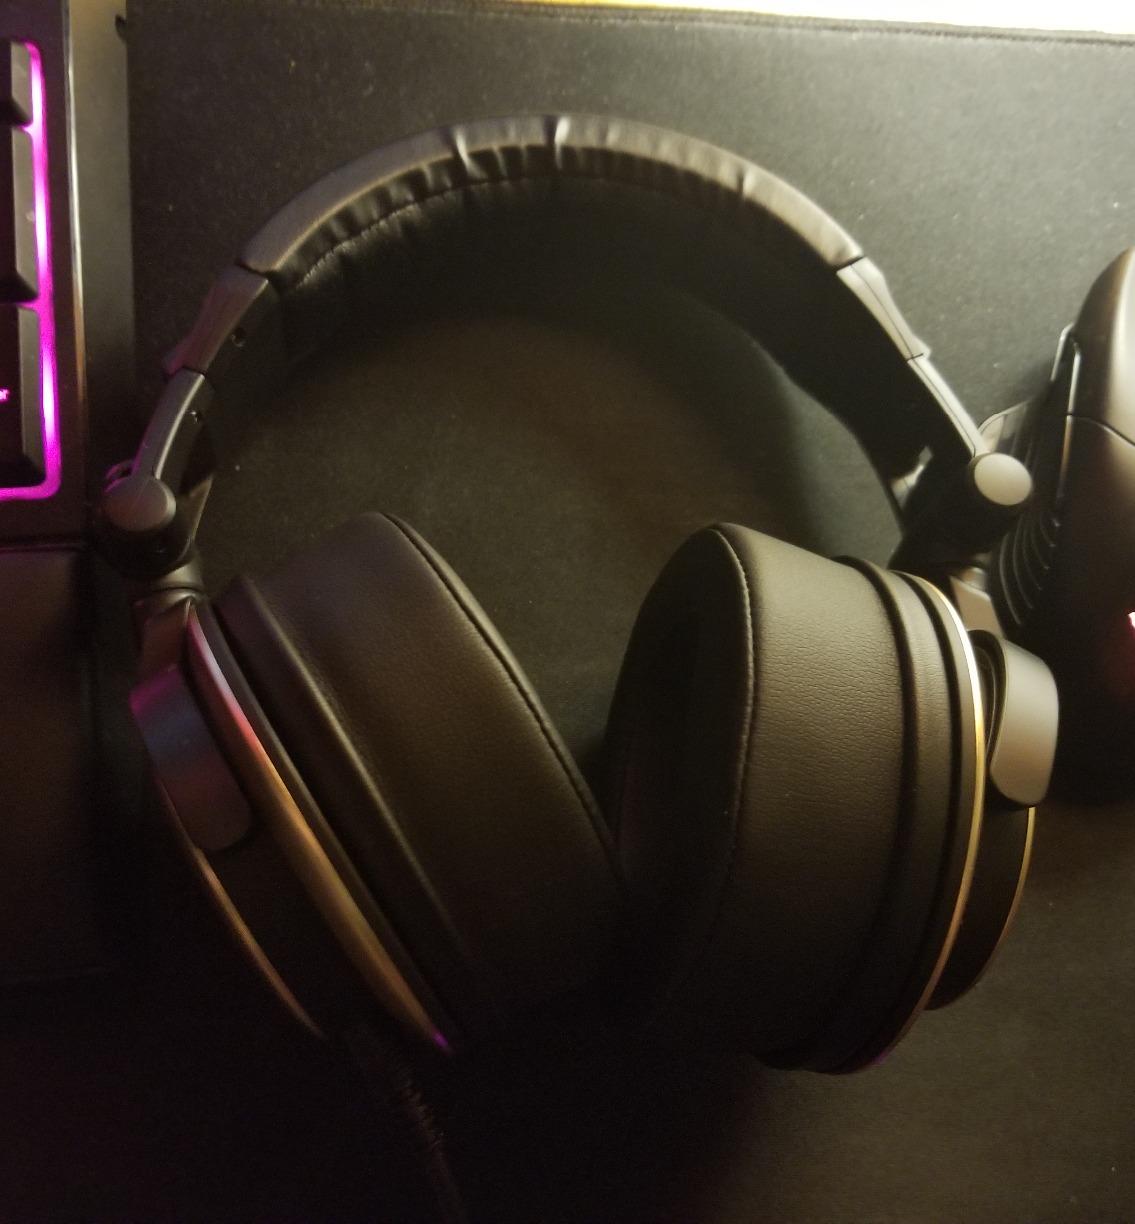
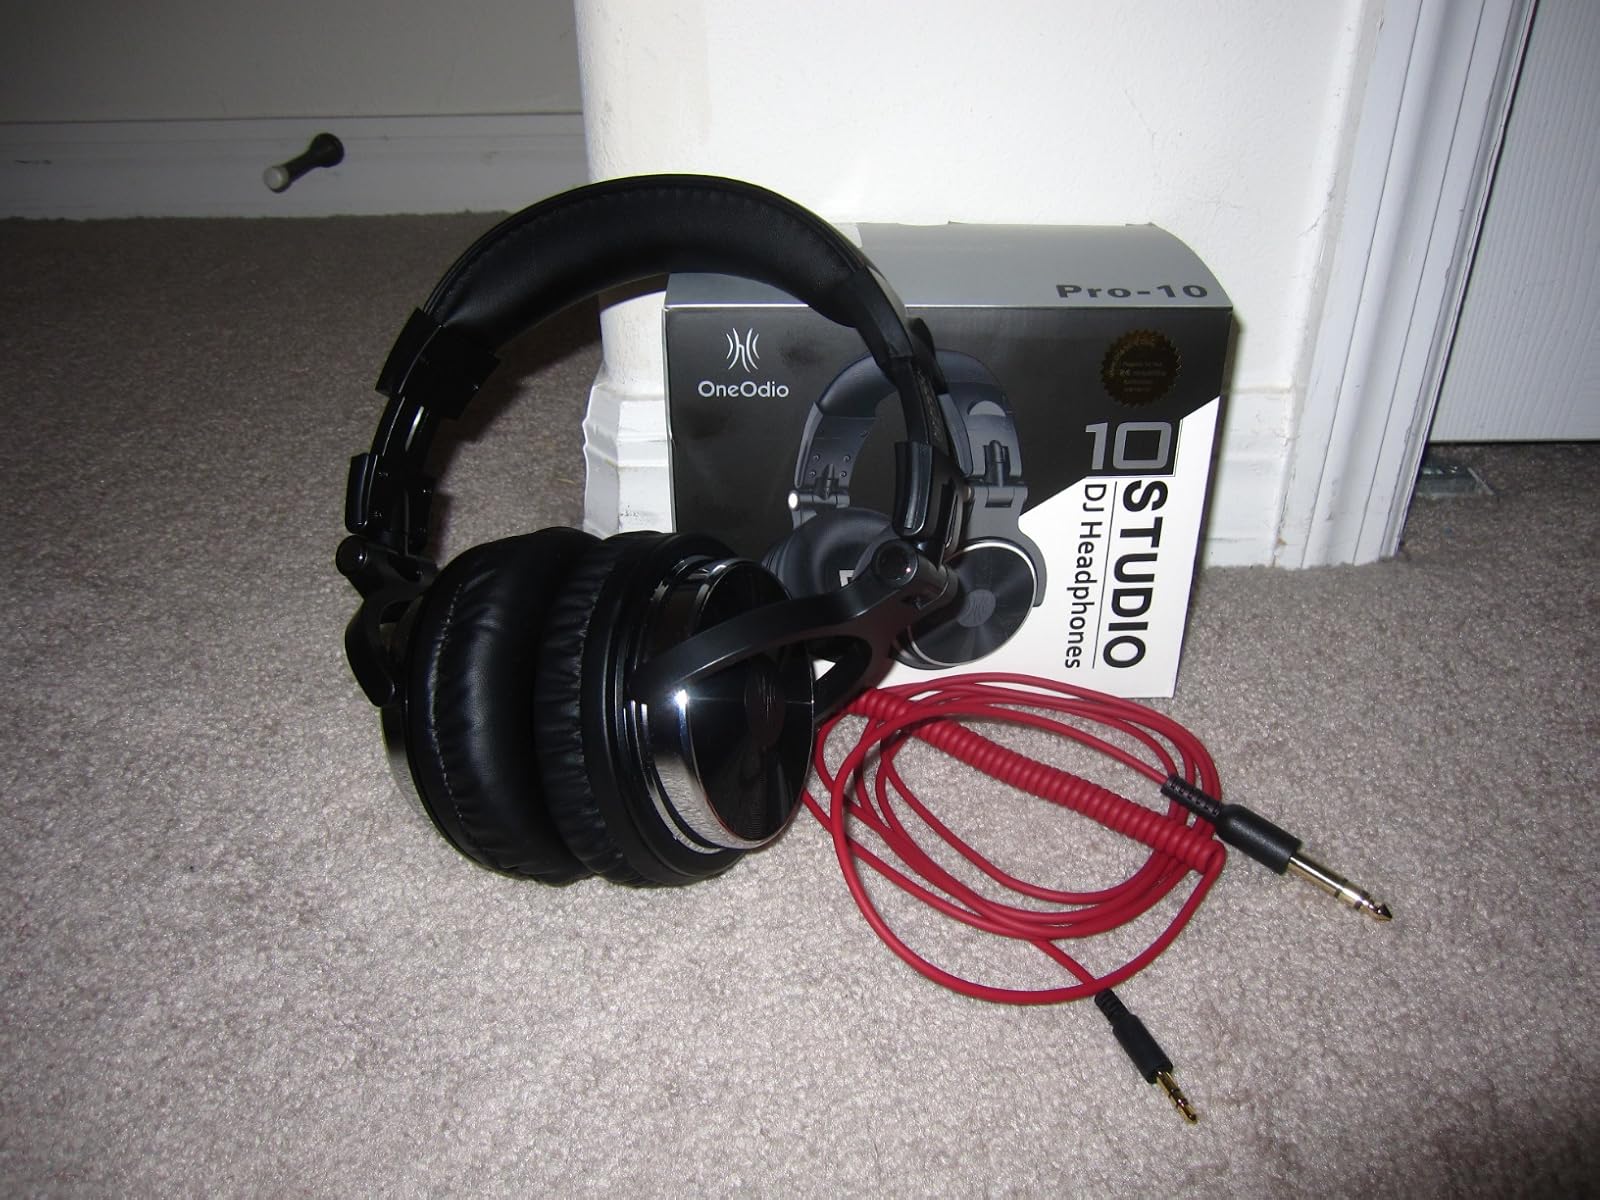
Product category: headphones
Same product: no